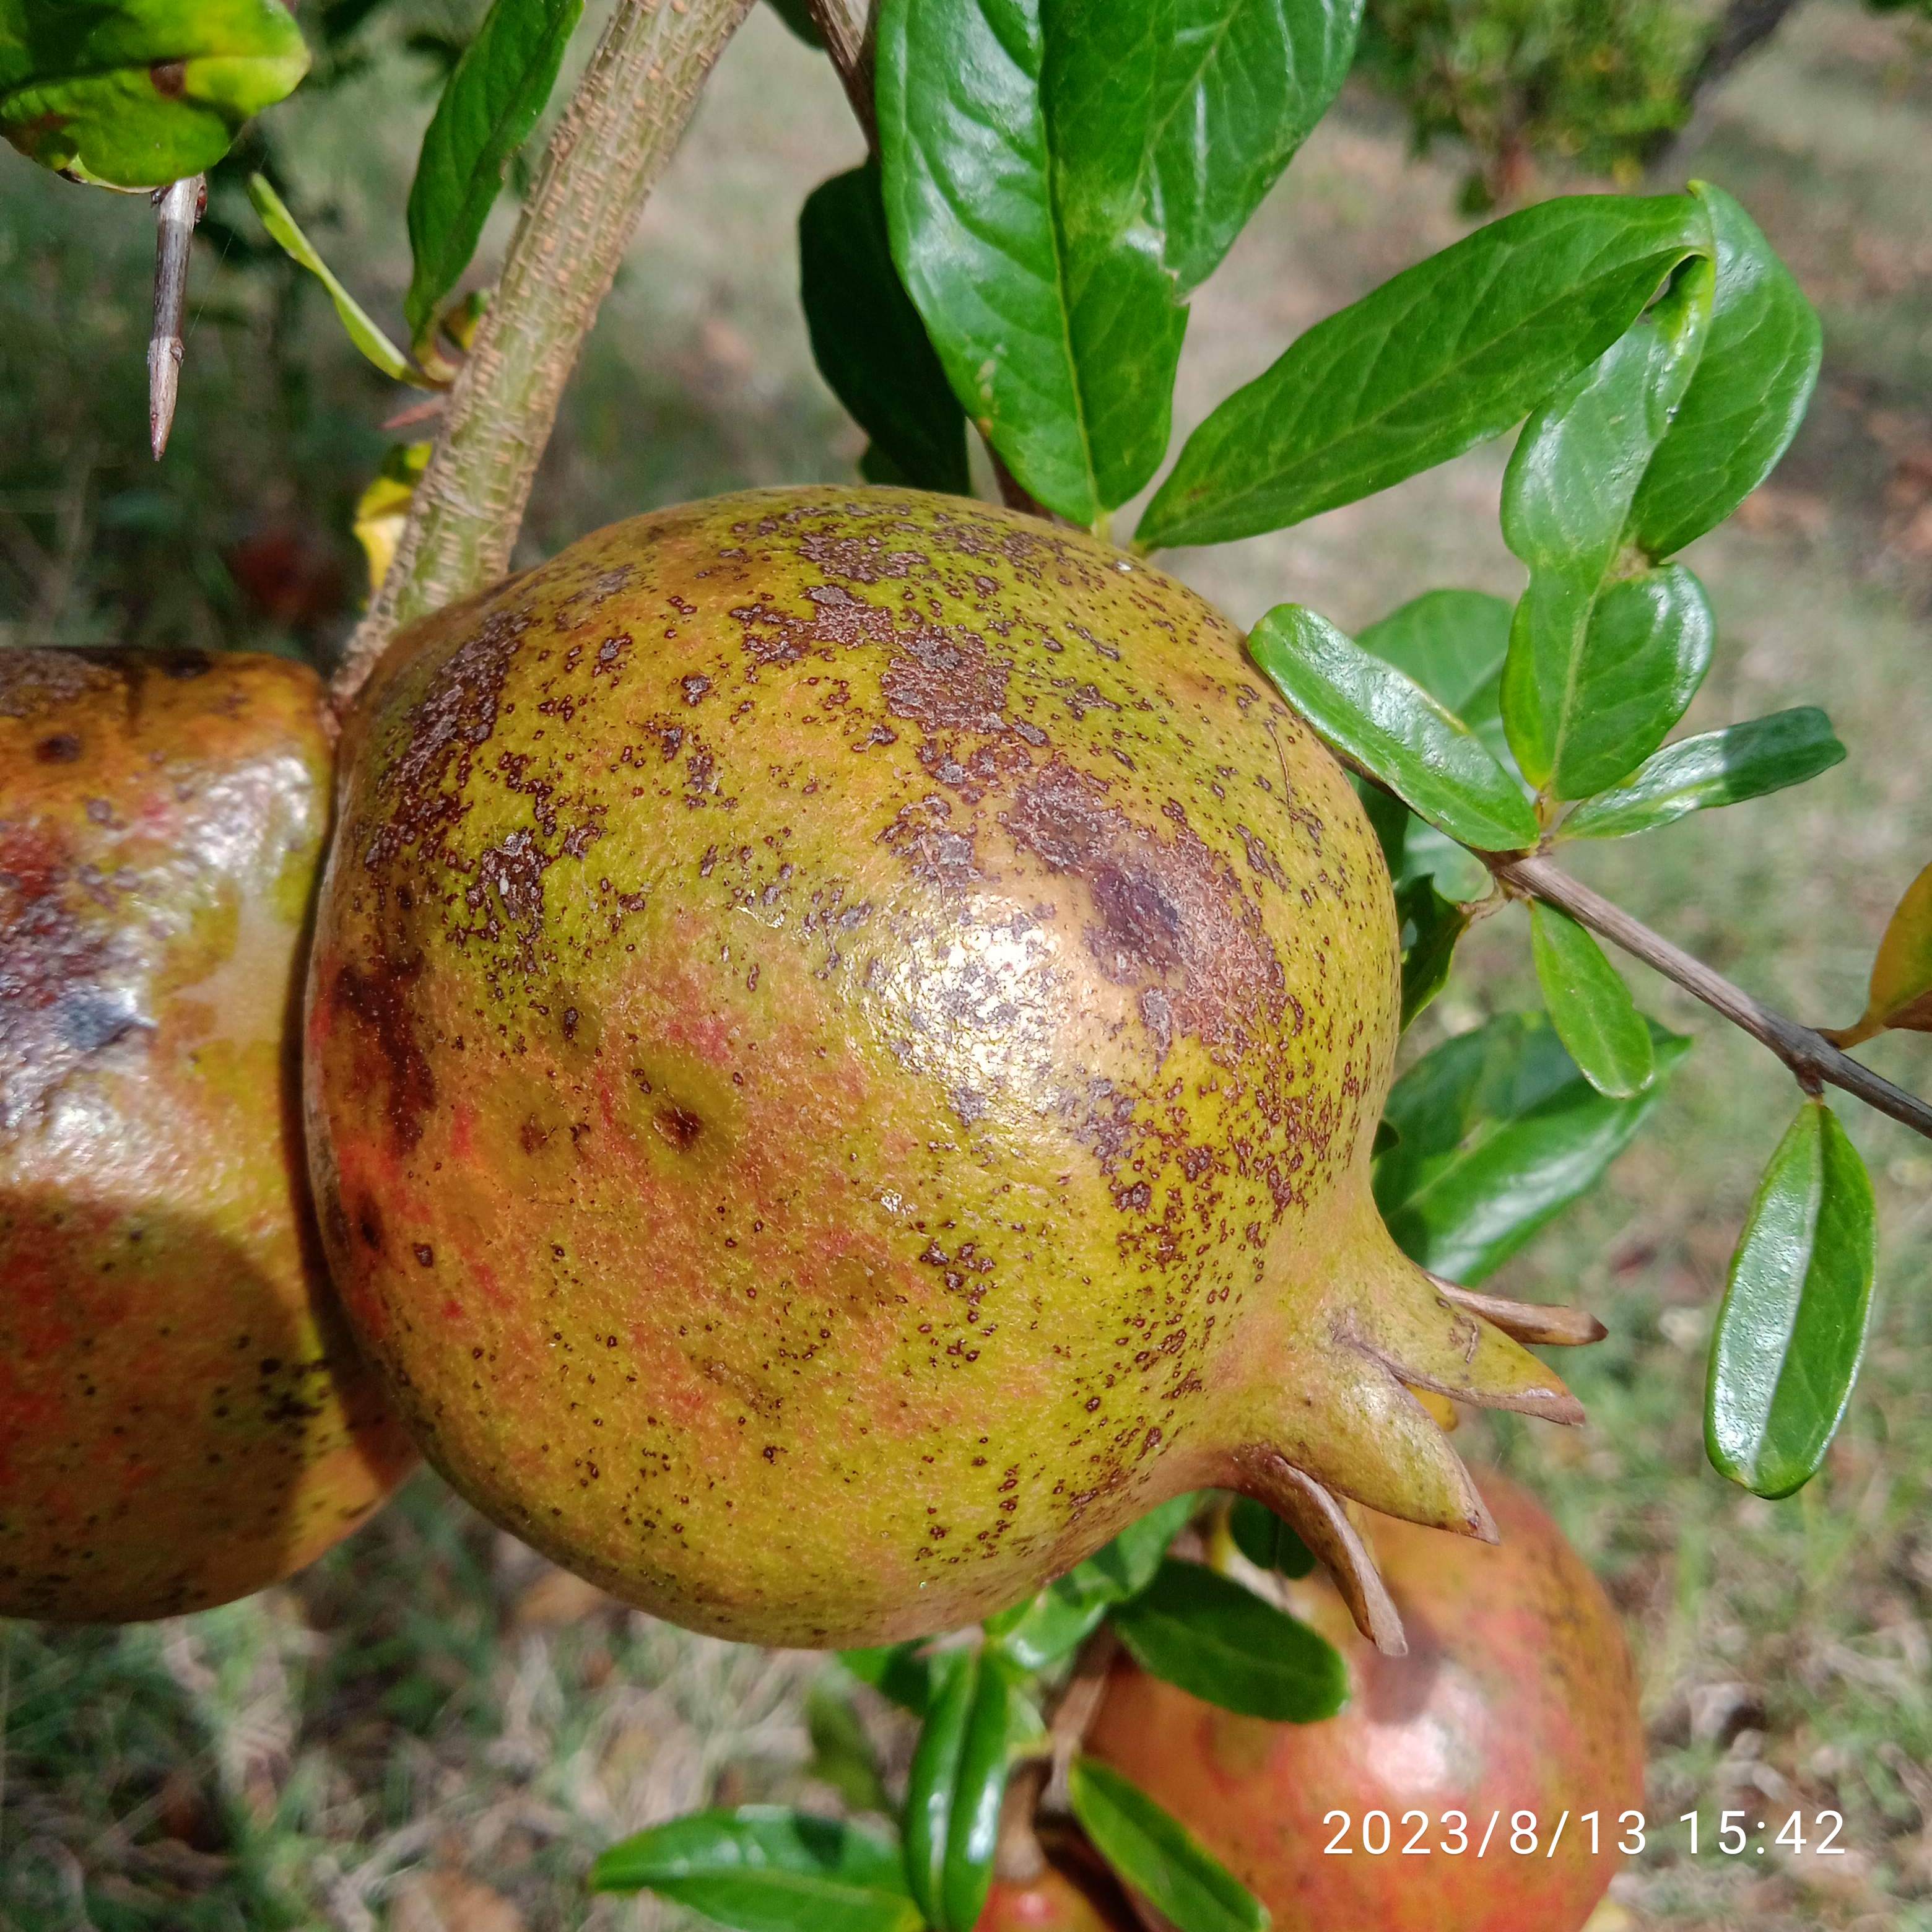
Label: Cercospora